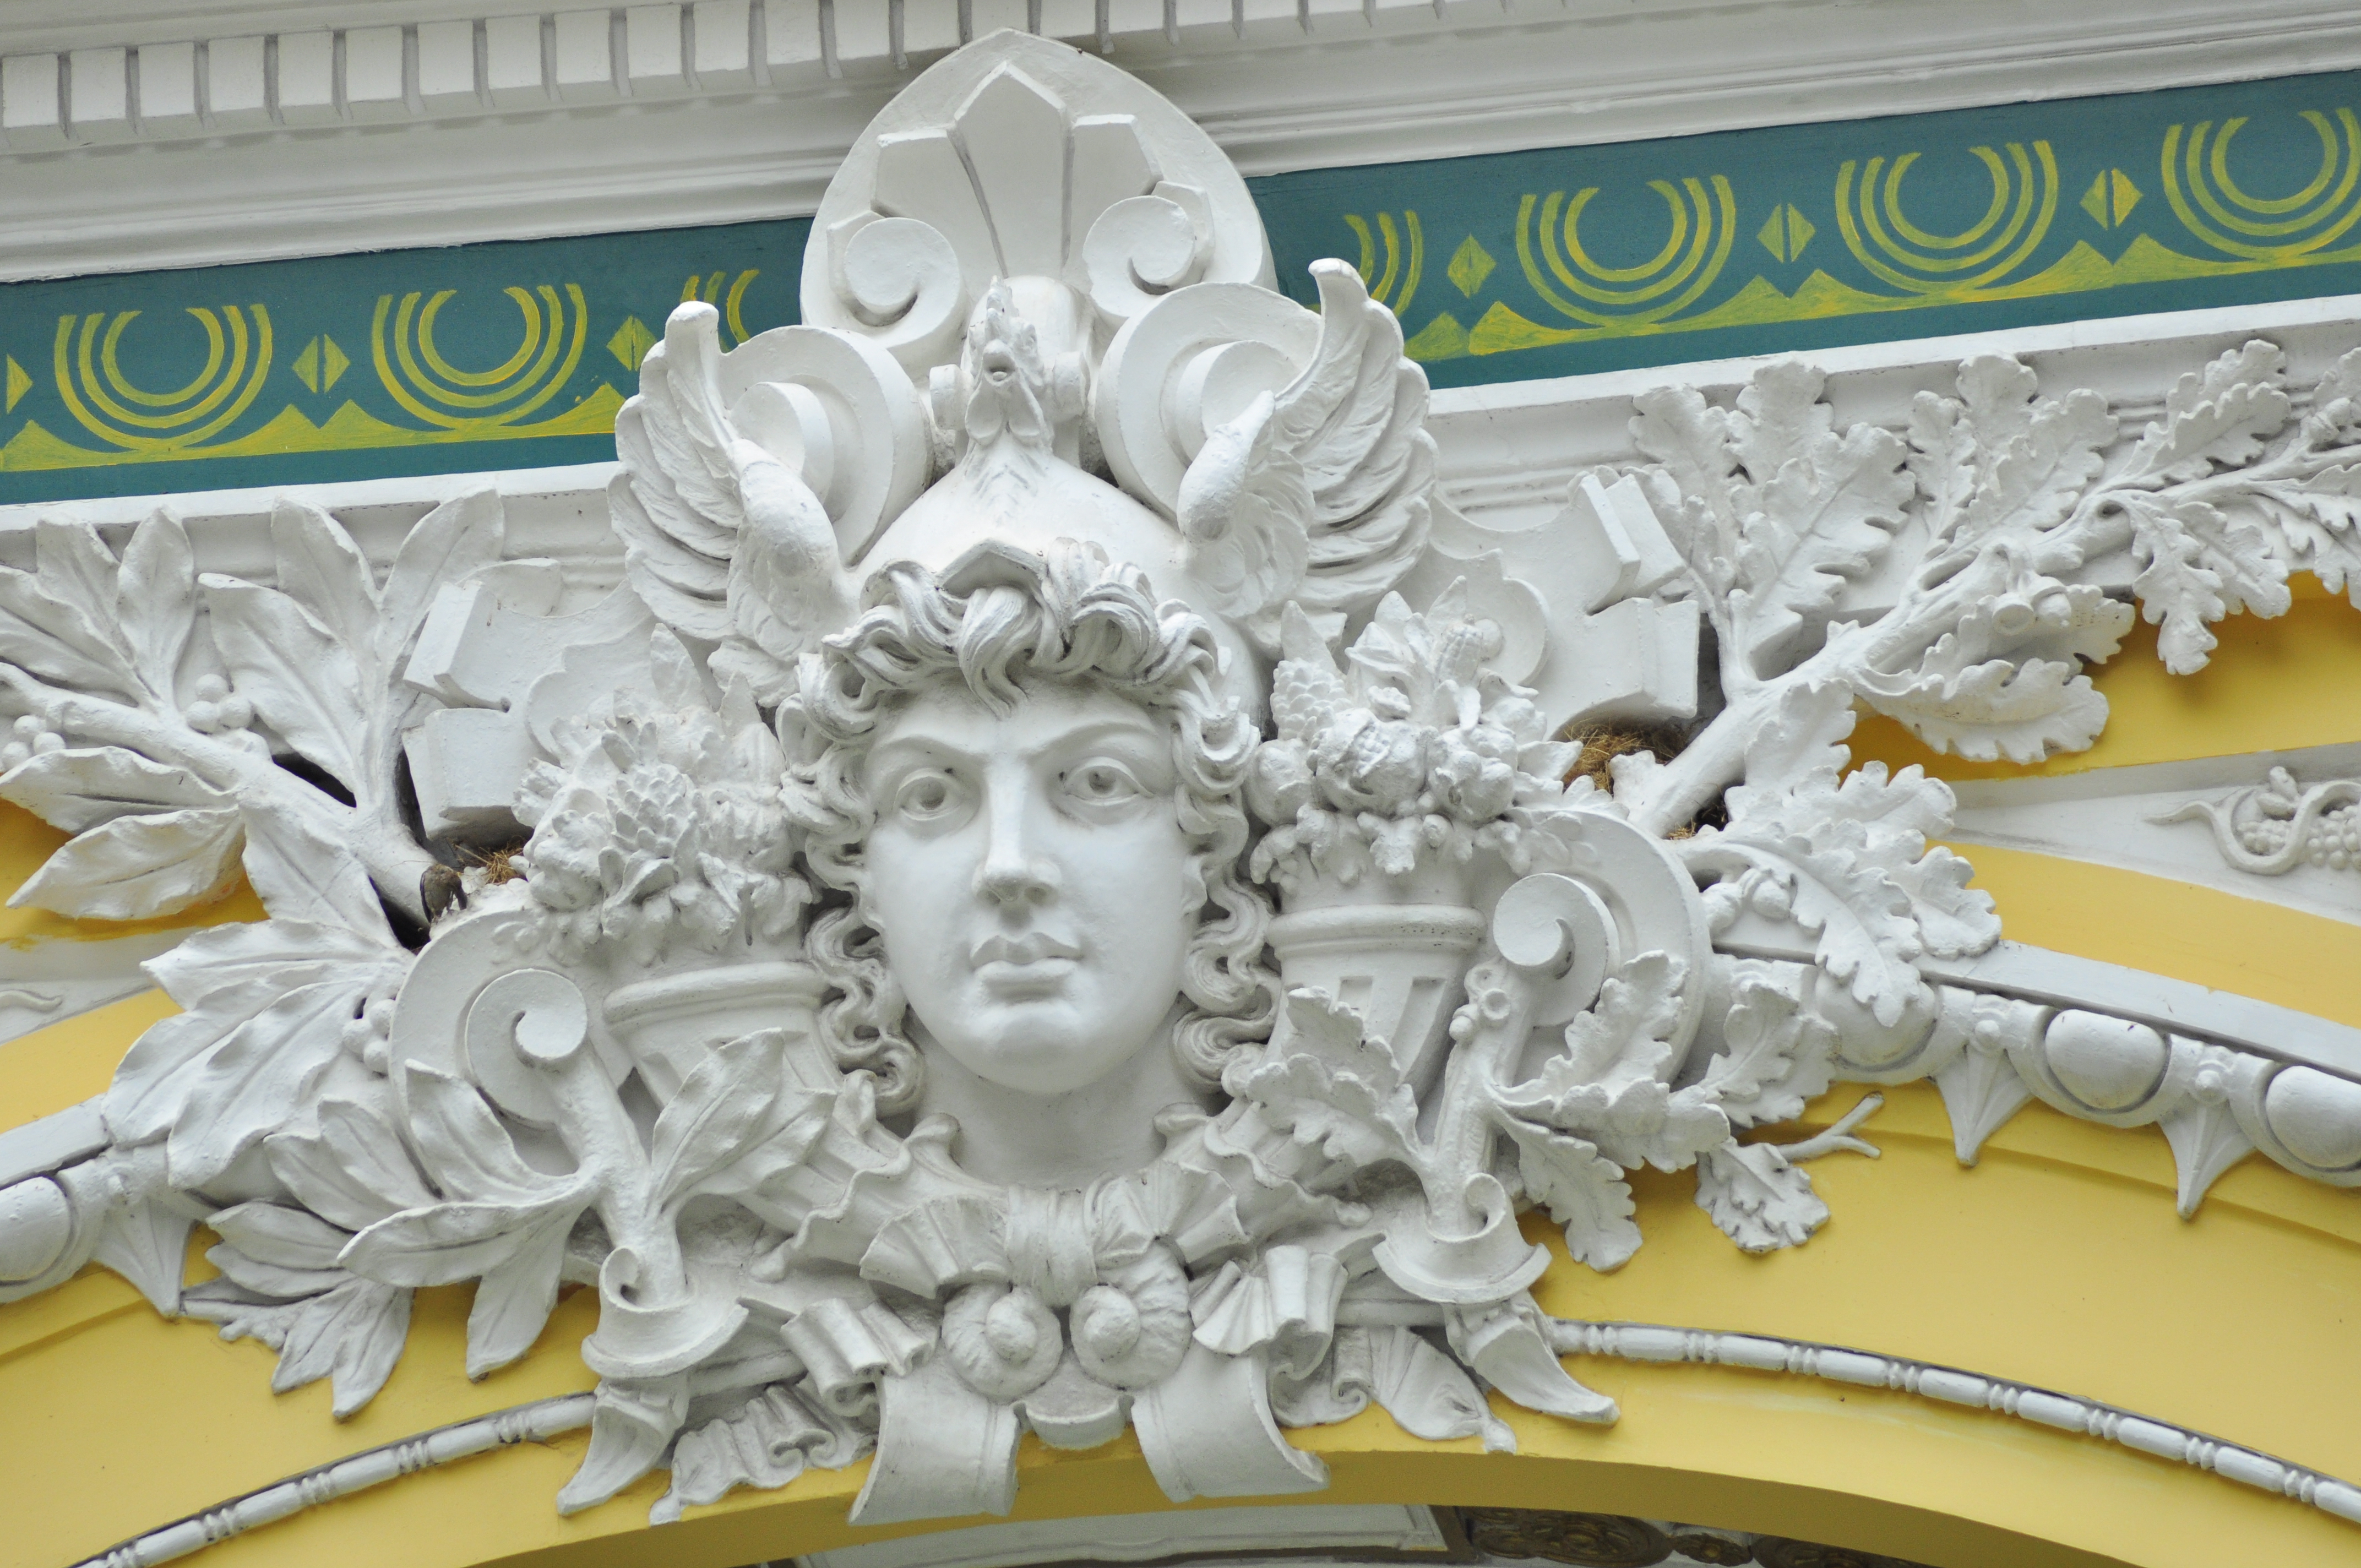
city, stone carving, carving, relief, molding, architecture, sculpture, art, ceiling, symmetry